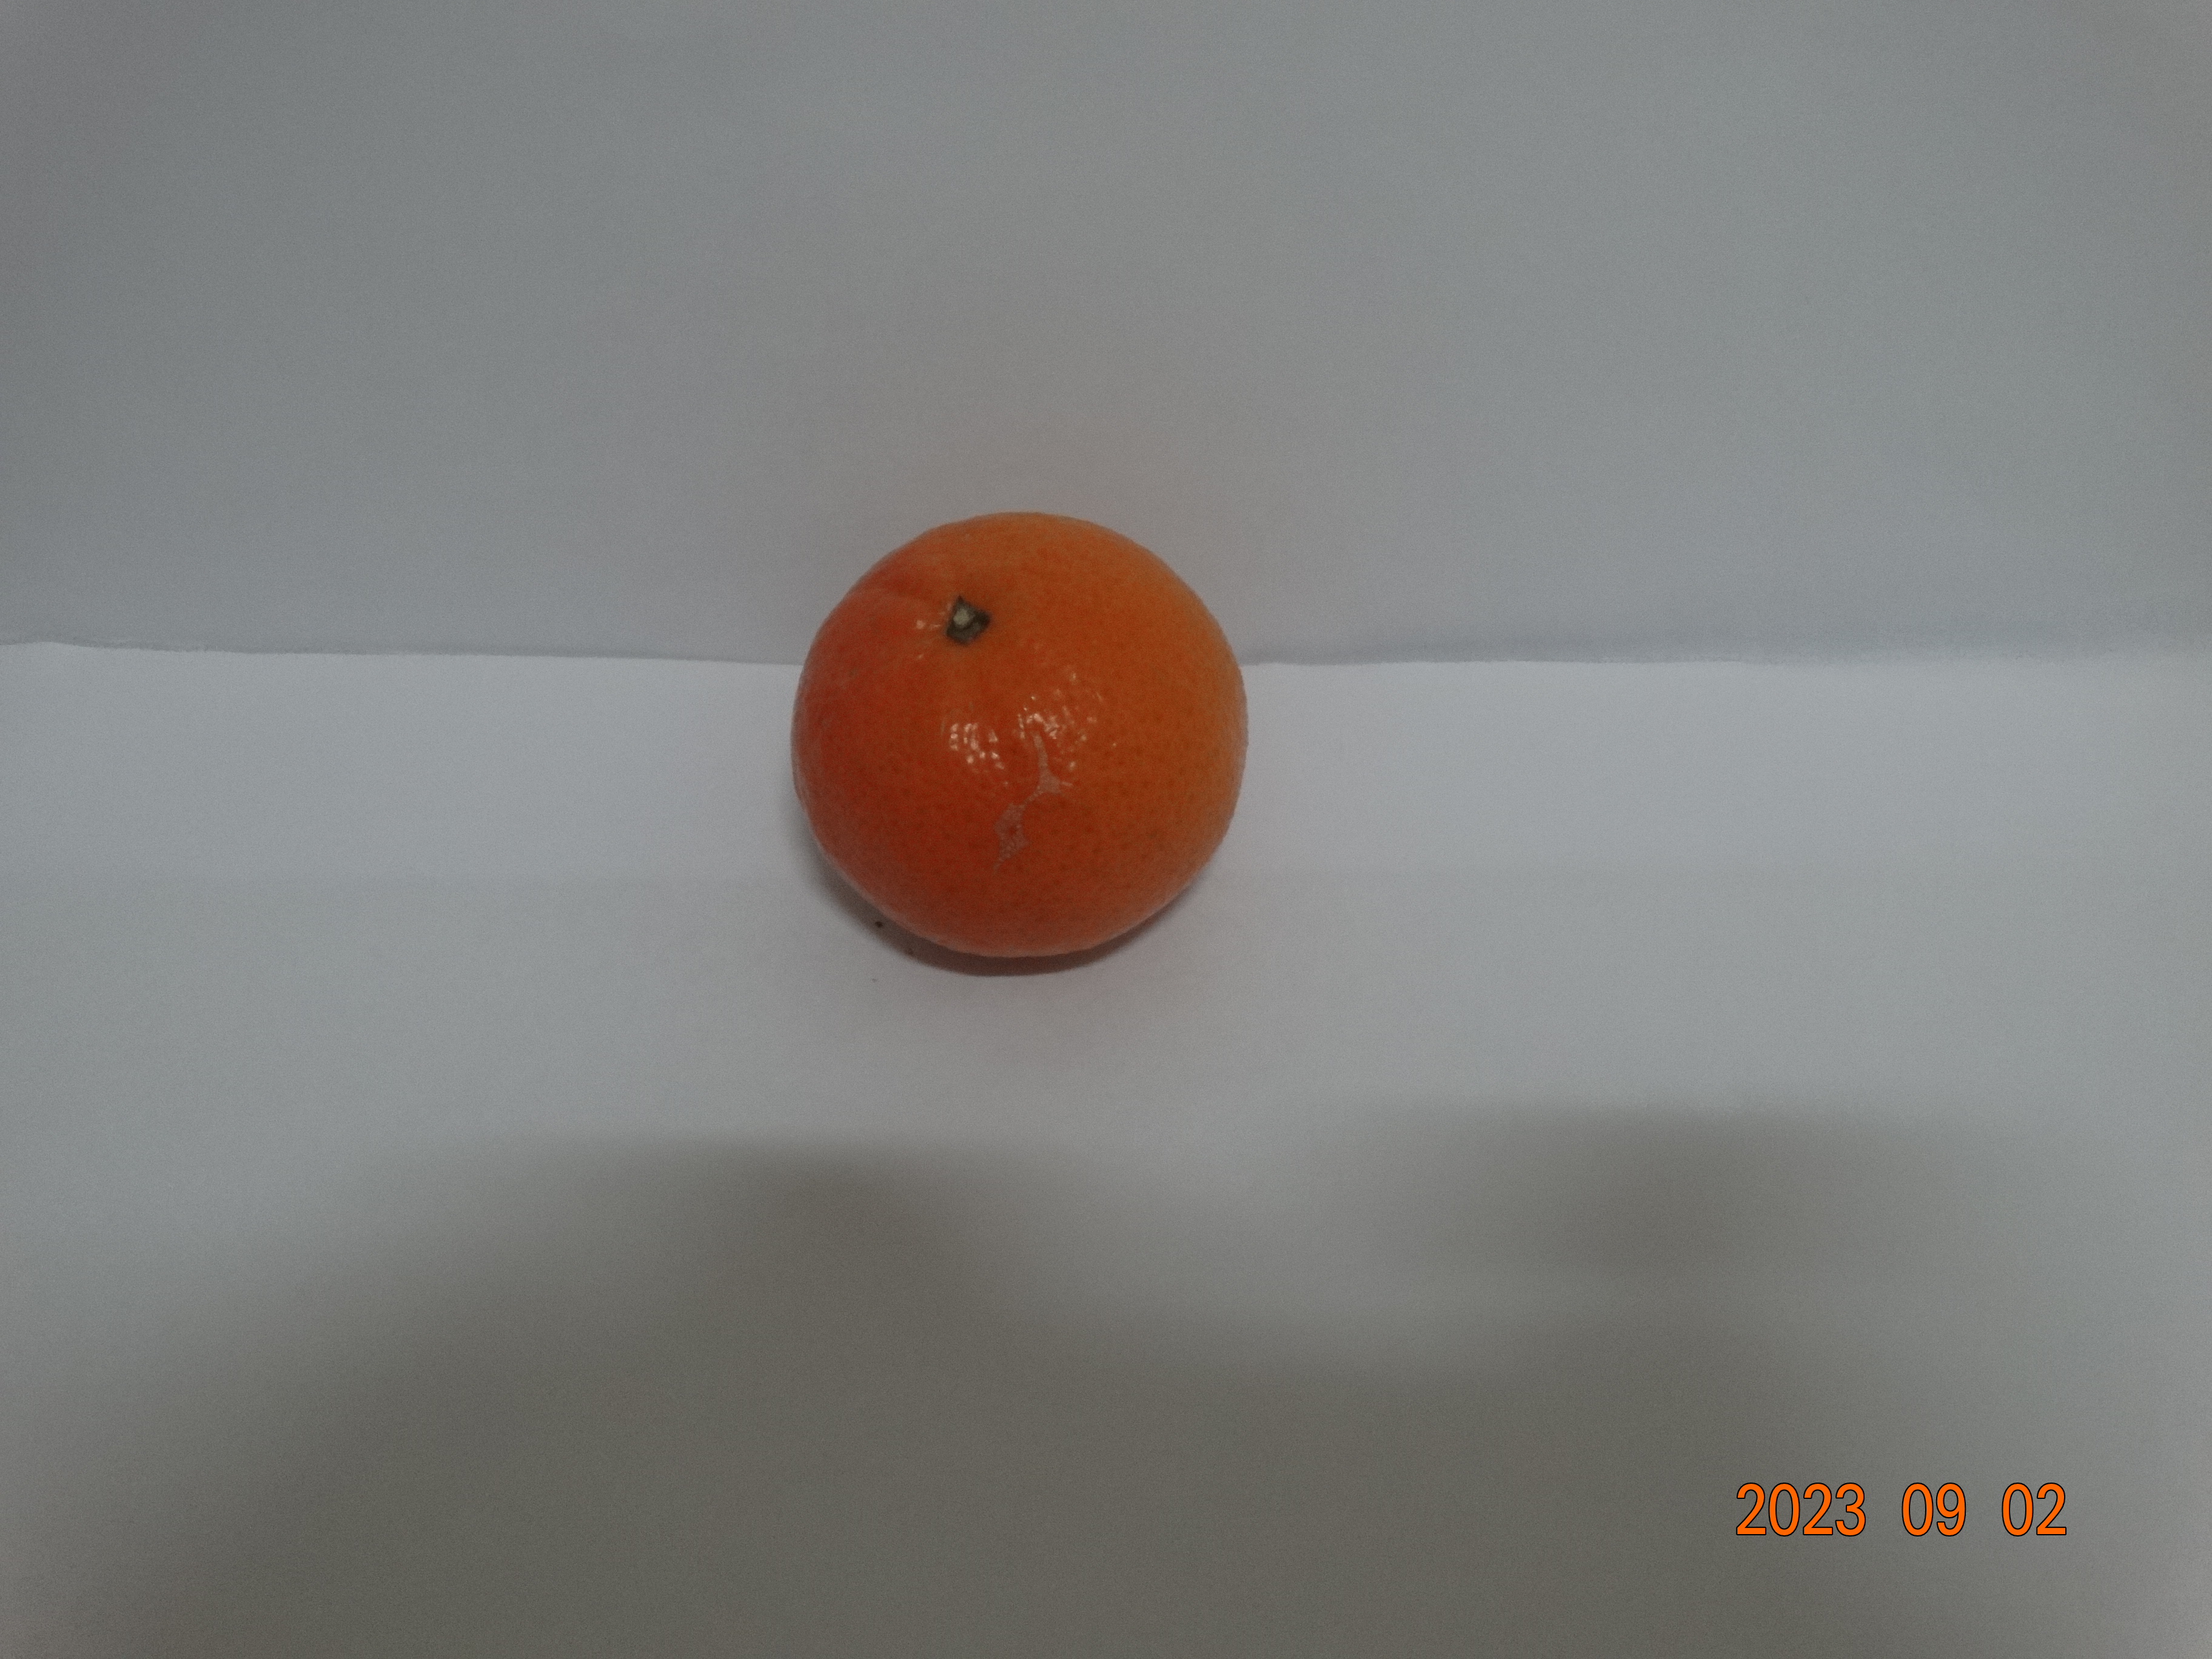
Citrus fruit variety: tangerine